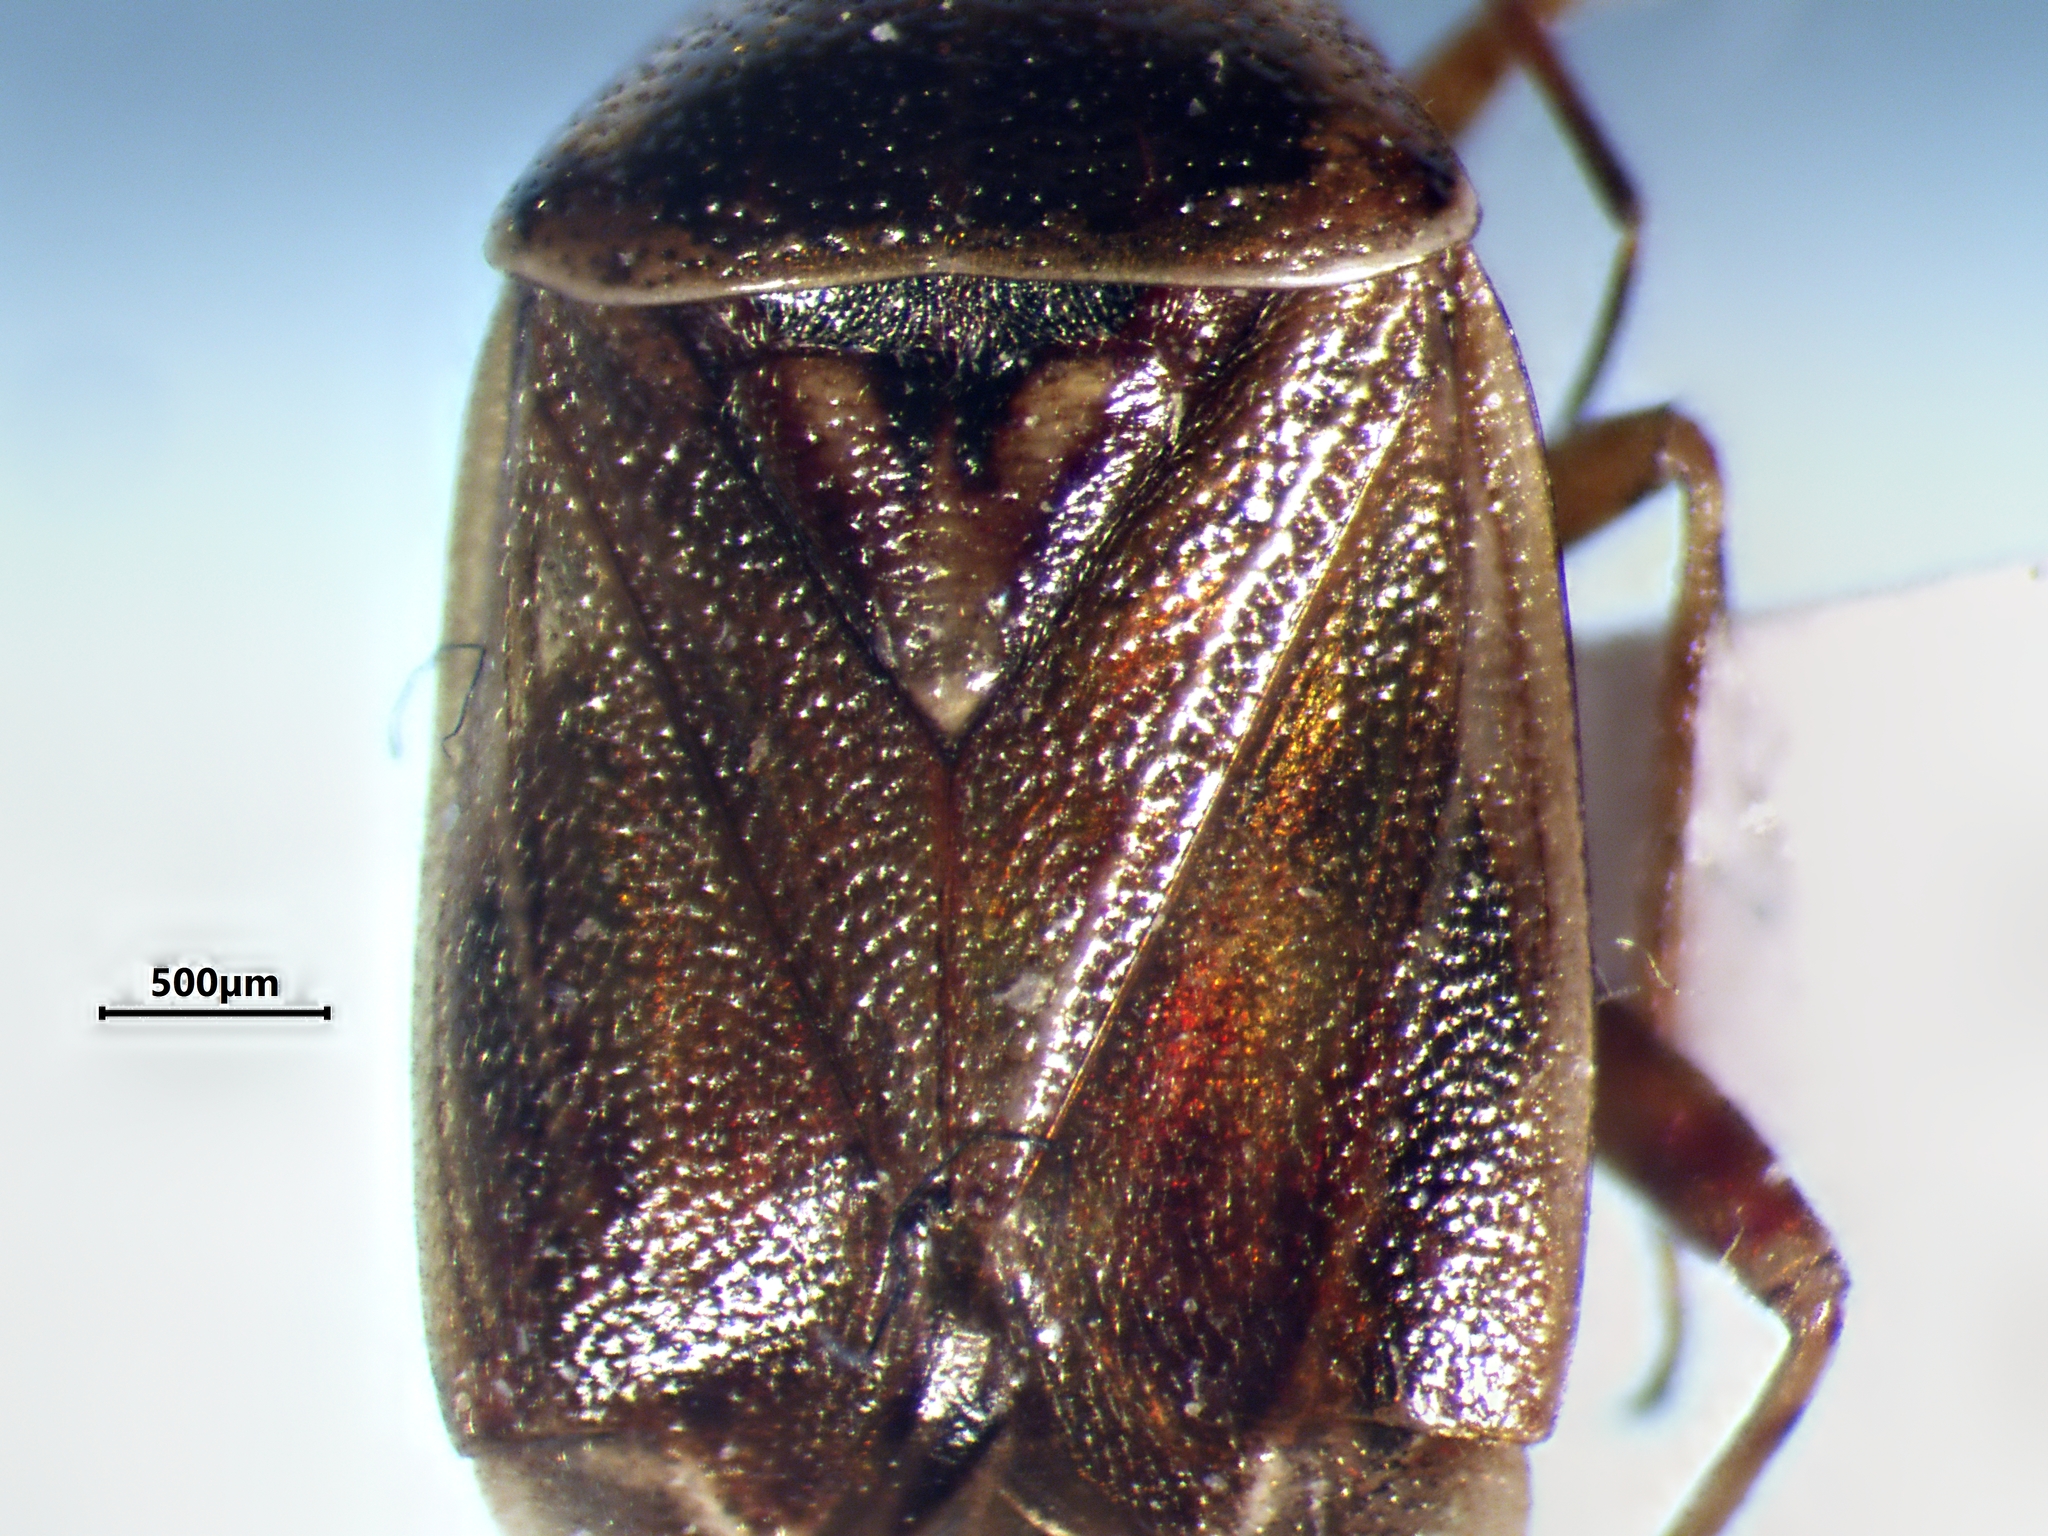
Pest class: lygus_bug